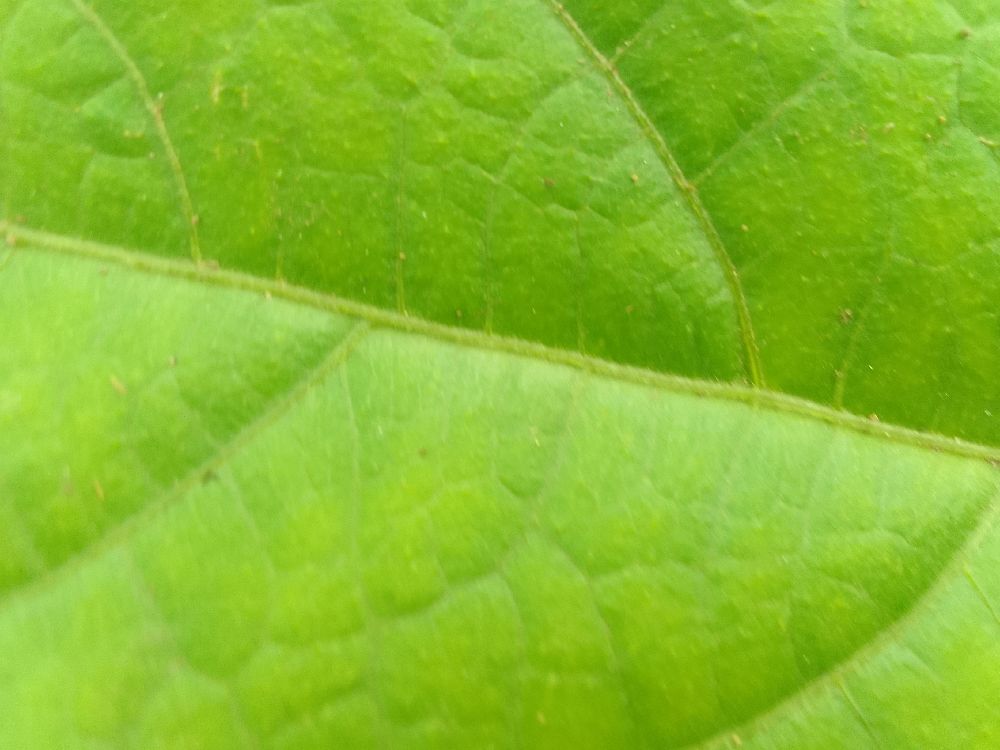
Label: healthy